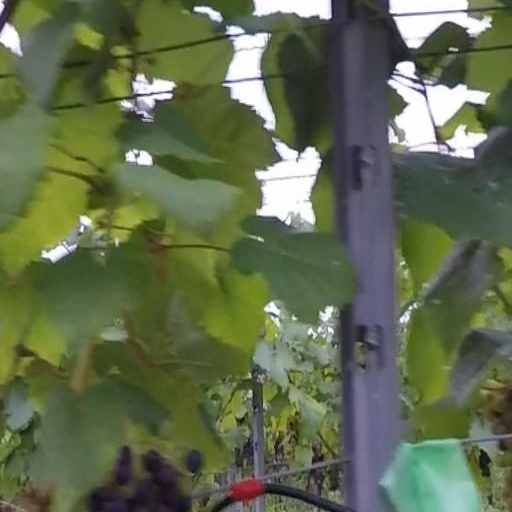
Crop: grape